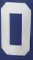
Number: 0